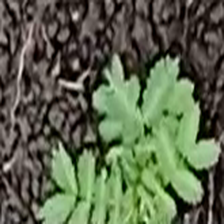
Weed species: Dwarf_cassia_(Chamaecrista pumila)